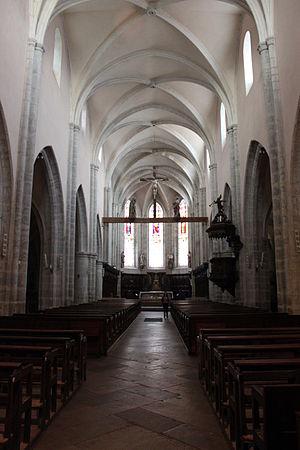
Collégiale Saint-Hippolyte, Poligny, Jura, France